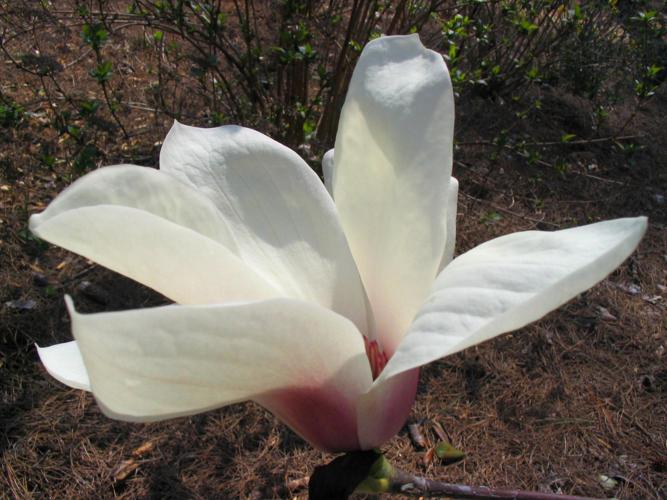
Label: magnolia